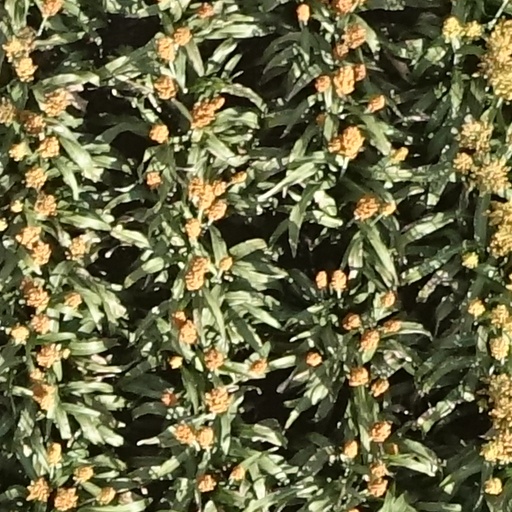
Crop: sorghum